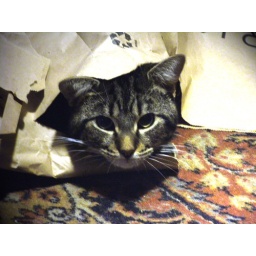
cat in a bag